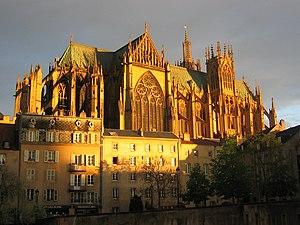
Cet article détaille les différents quartiers de la ville de Metz, en région Grand Est, dans le département de la Moselle.
La cathédrale Saint-Étienne de Metz est la cathédrale catholique du diocèse de Metz, dans le département français de la Moselle en région Grand Est.
Villes et Pays d’art et d’histoire est un label officiel français attribué depuis 1985 par le ministère de la Culture et de la Communication aux communes ou pays de France qui s’engagent dans une politique d’animation et de valorisation de leurs patrimoines bâti, naturel et industriel, ainsi que de l’architecture. Ce label succède à l’appellation « Ville d’art », disparue en 2005.